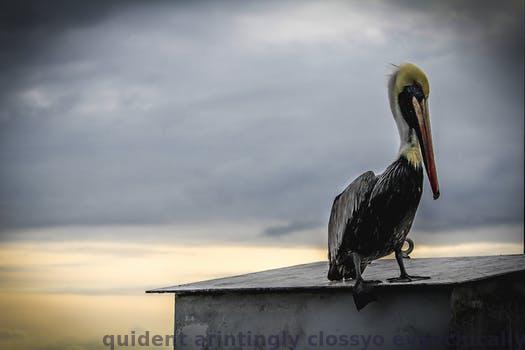
Label: Watermark